Nurse Report

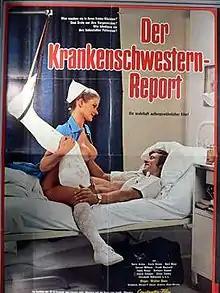
Film poster

Nurse Report (German: Krankenschwestern-Report) is a 1972 West German comedy film directed by Walter Boos and starring Doris Arden, Ingrid Steeger and Karin Heske. It was a sex report film produced by Wolf C. Hartwig's Rapid Film, in an attempt to capitalise on the success of the company's hit "Schoolgirl Report" series.